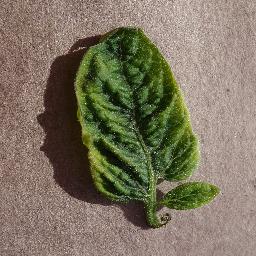
Label: Tomato___Tomato_Yellow_Leaf_Curl_Virus